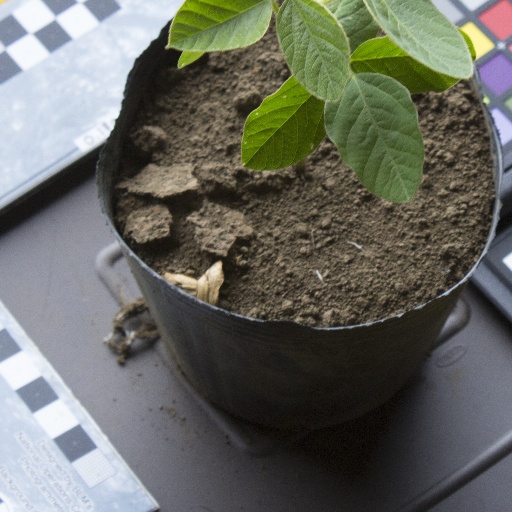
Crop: soybean